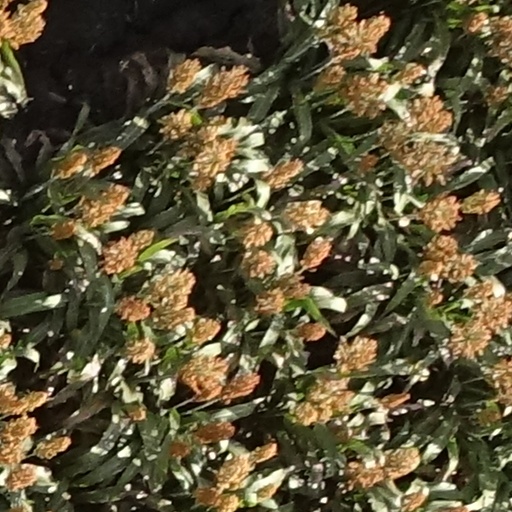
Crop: sorghum